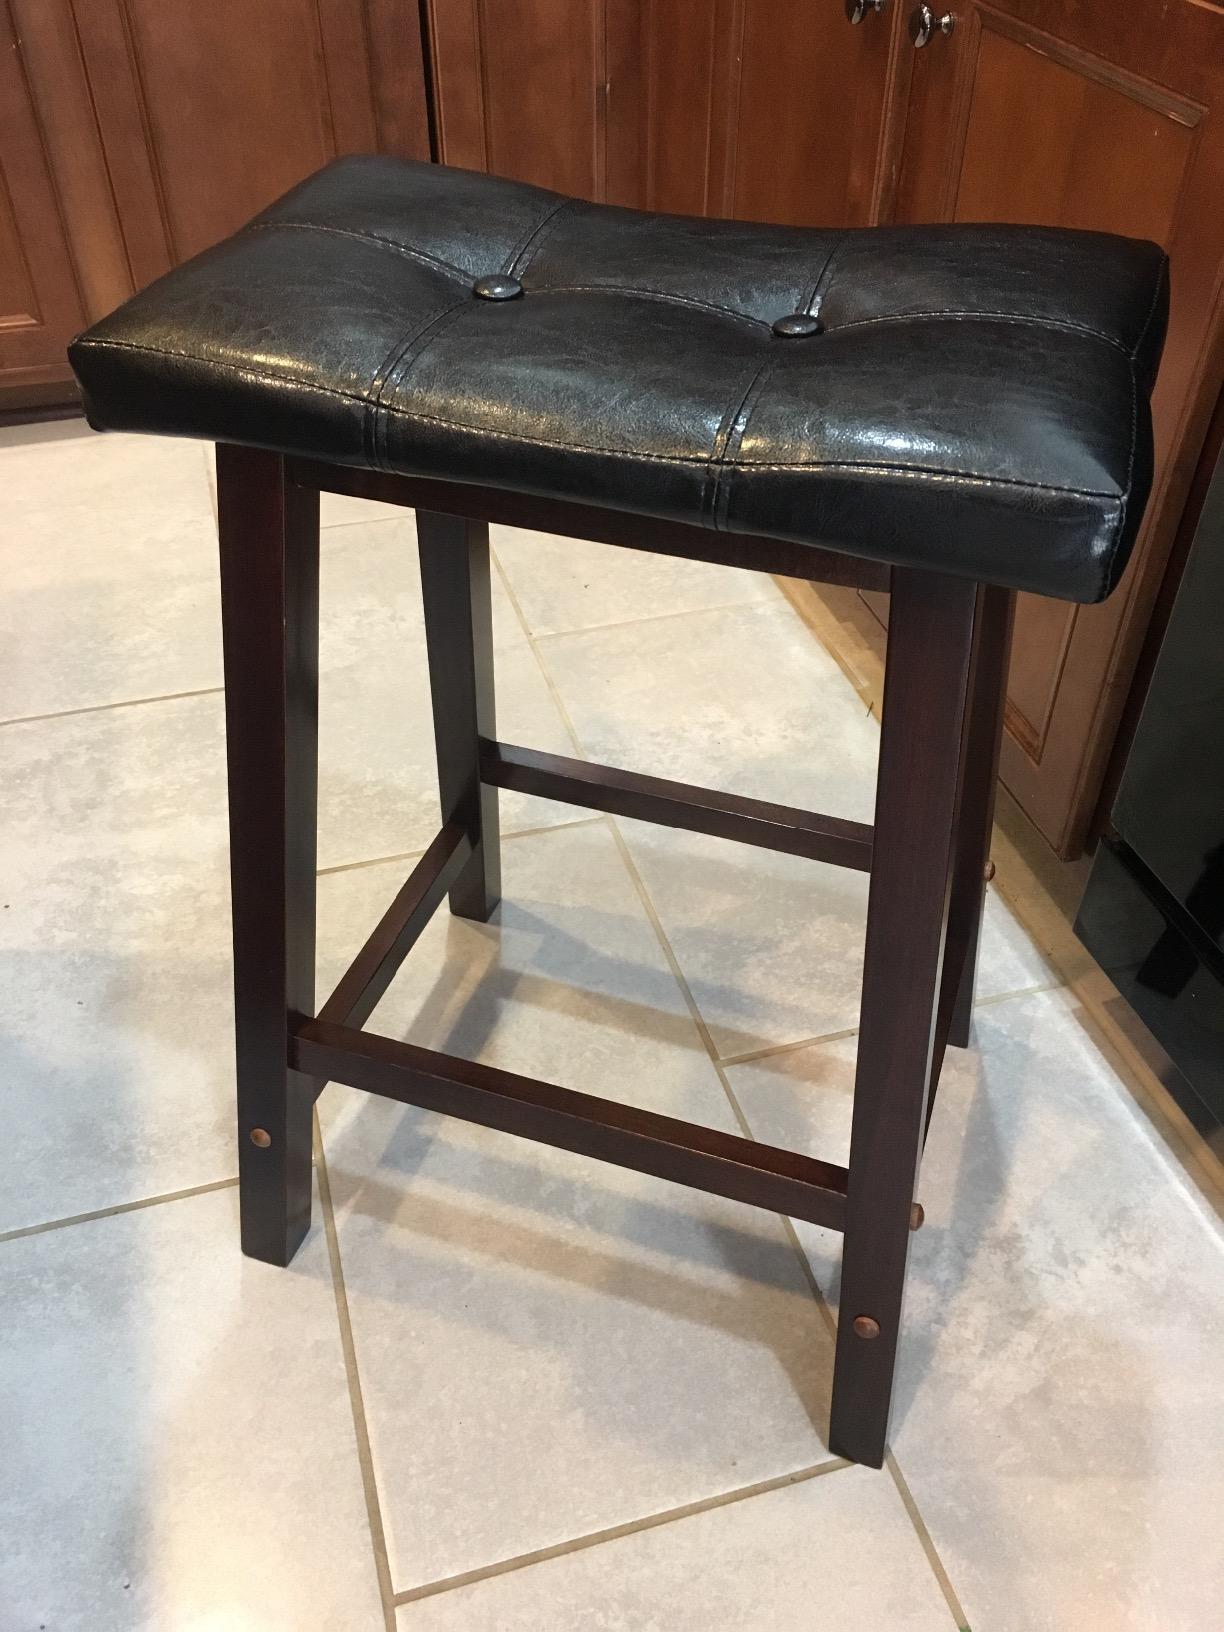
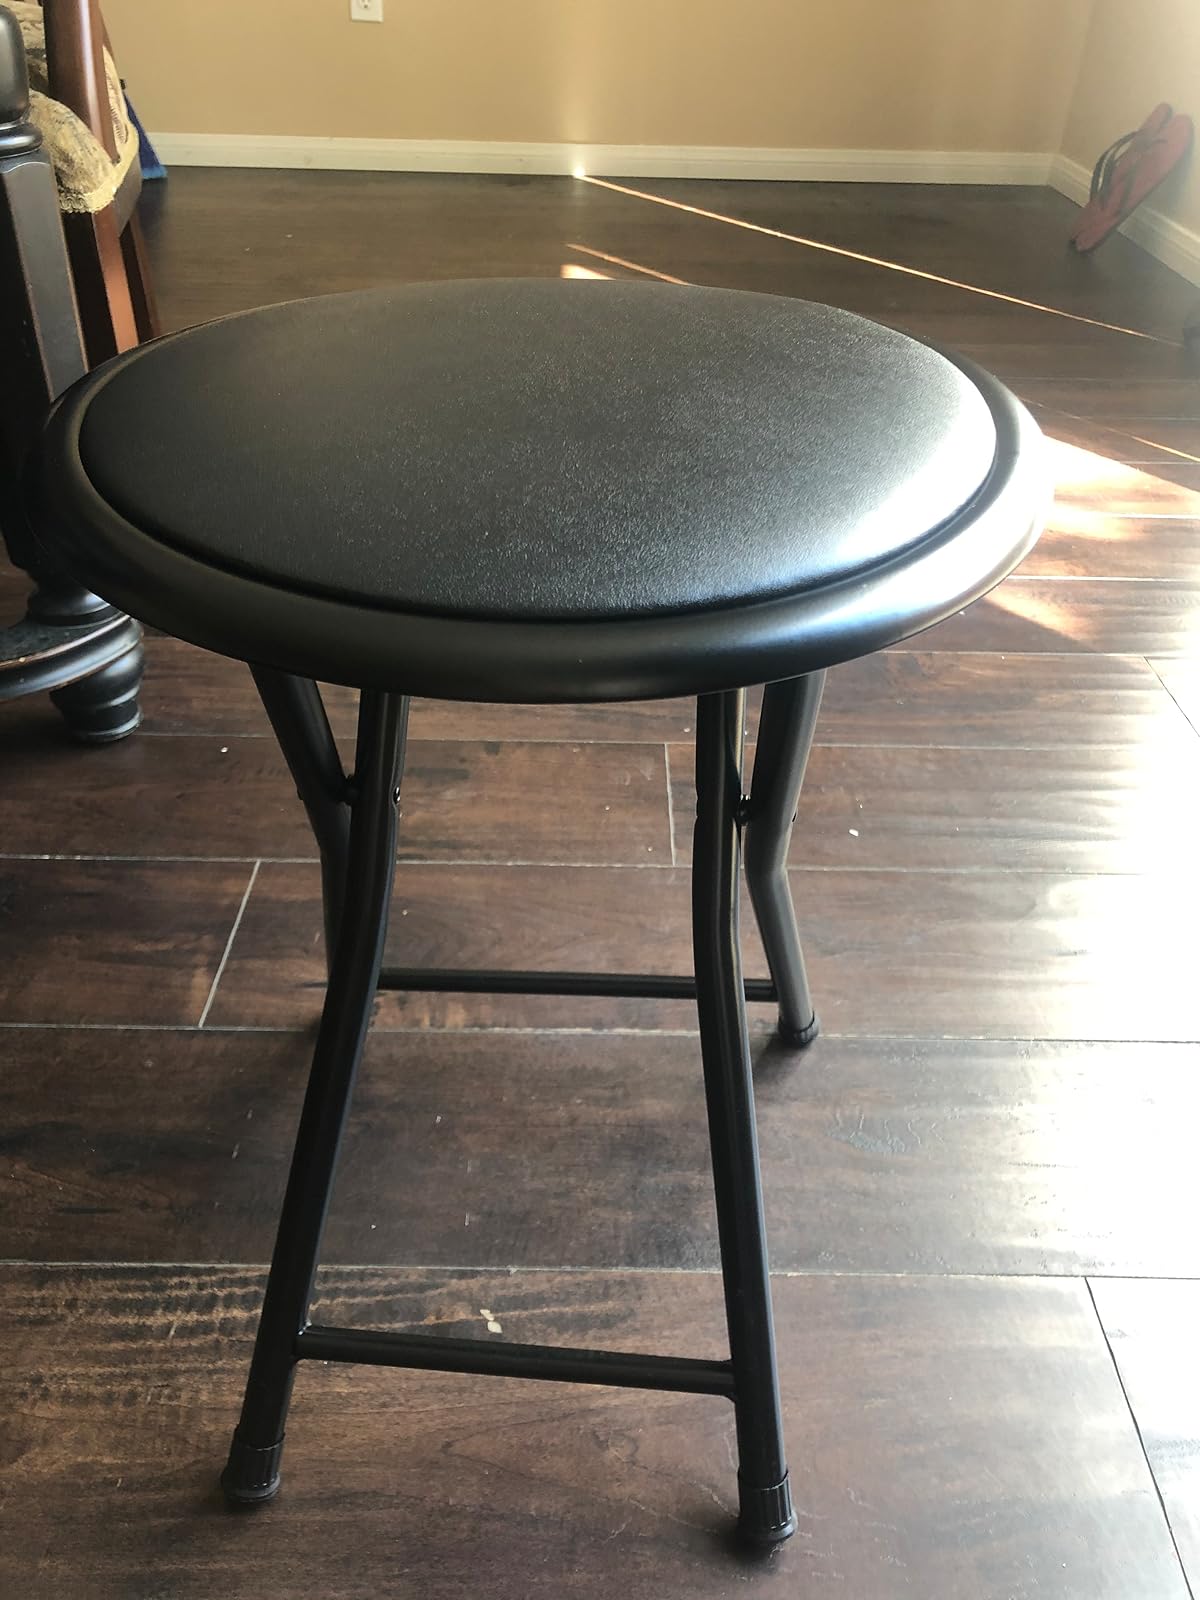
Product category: stool
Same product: no